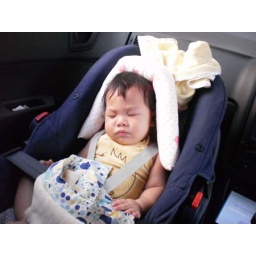
Duck in a car seat